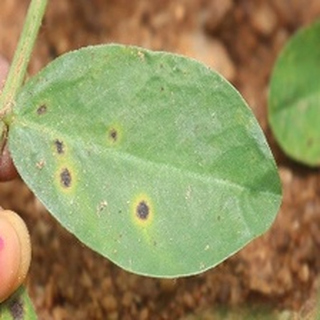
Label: groundnut_early_leaf_spot